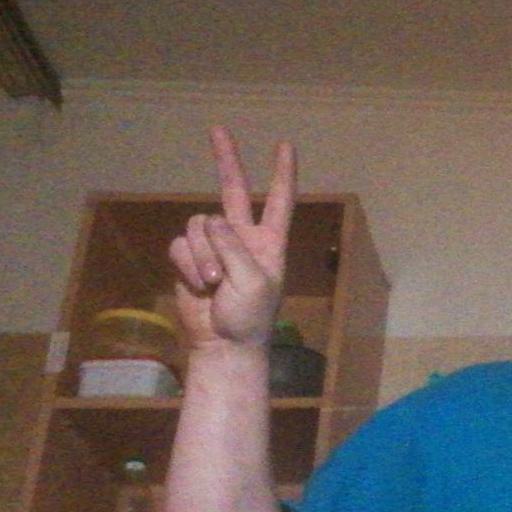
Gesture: peace